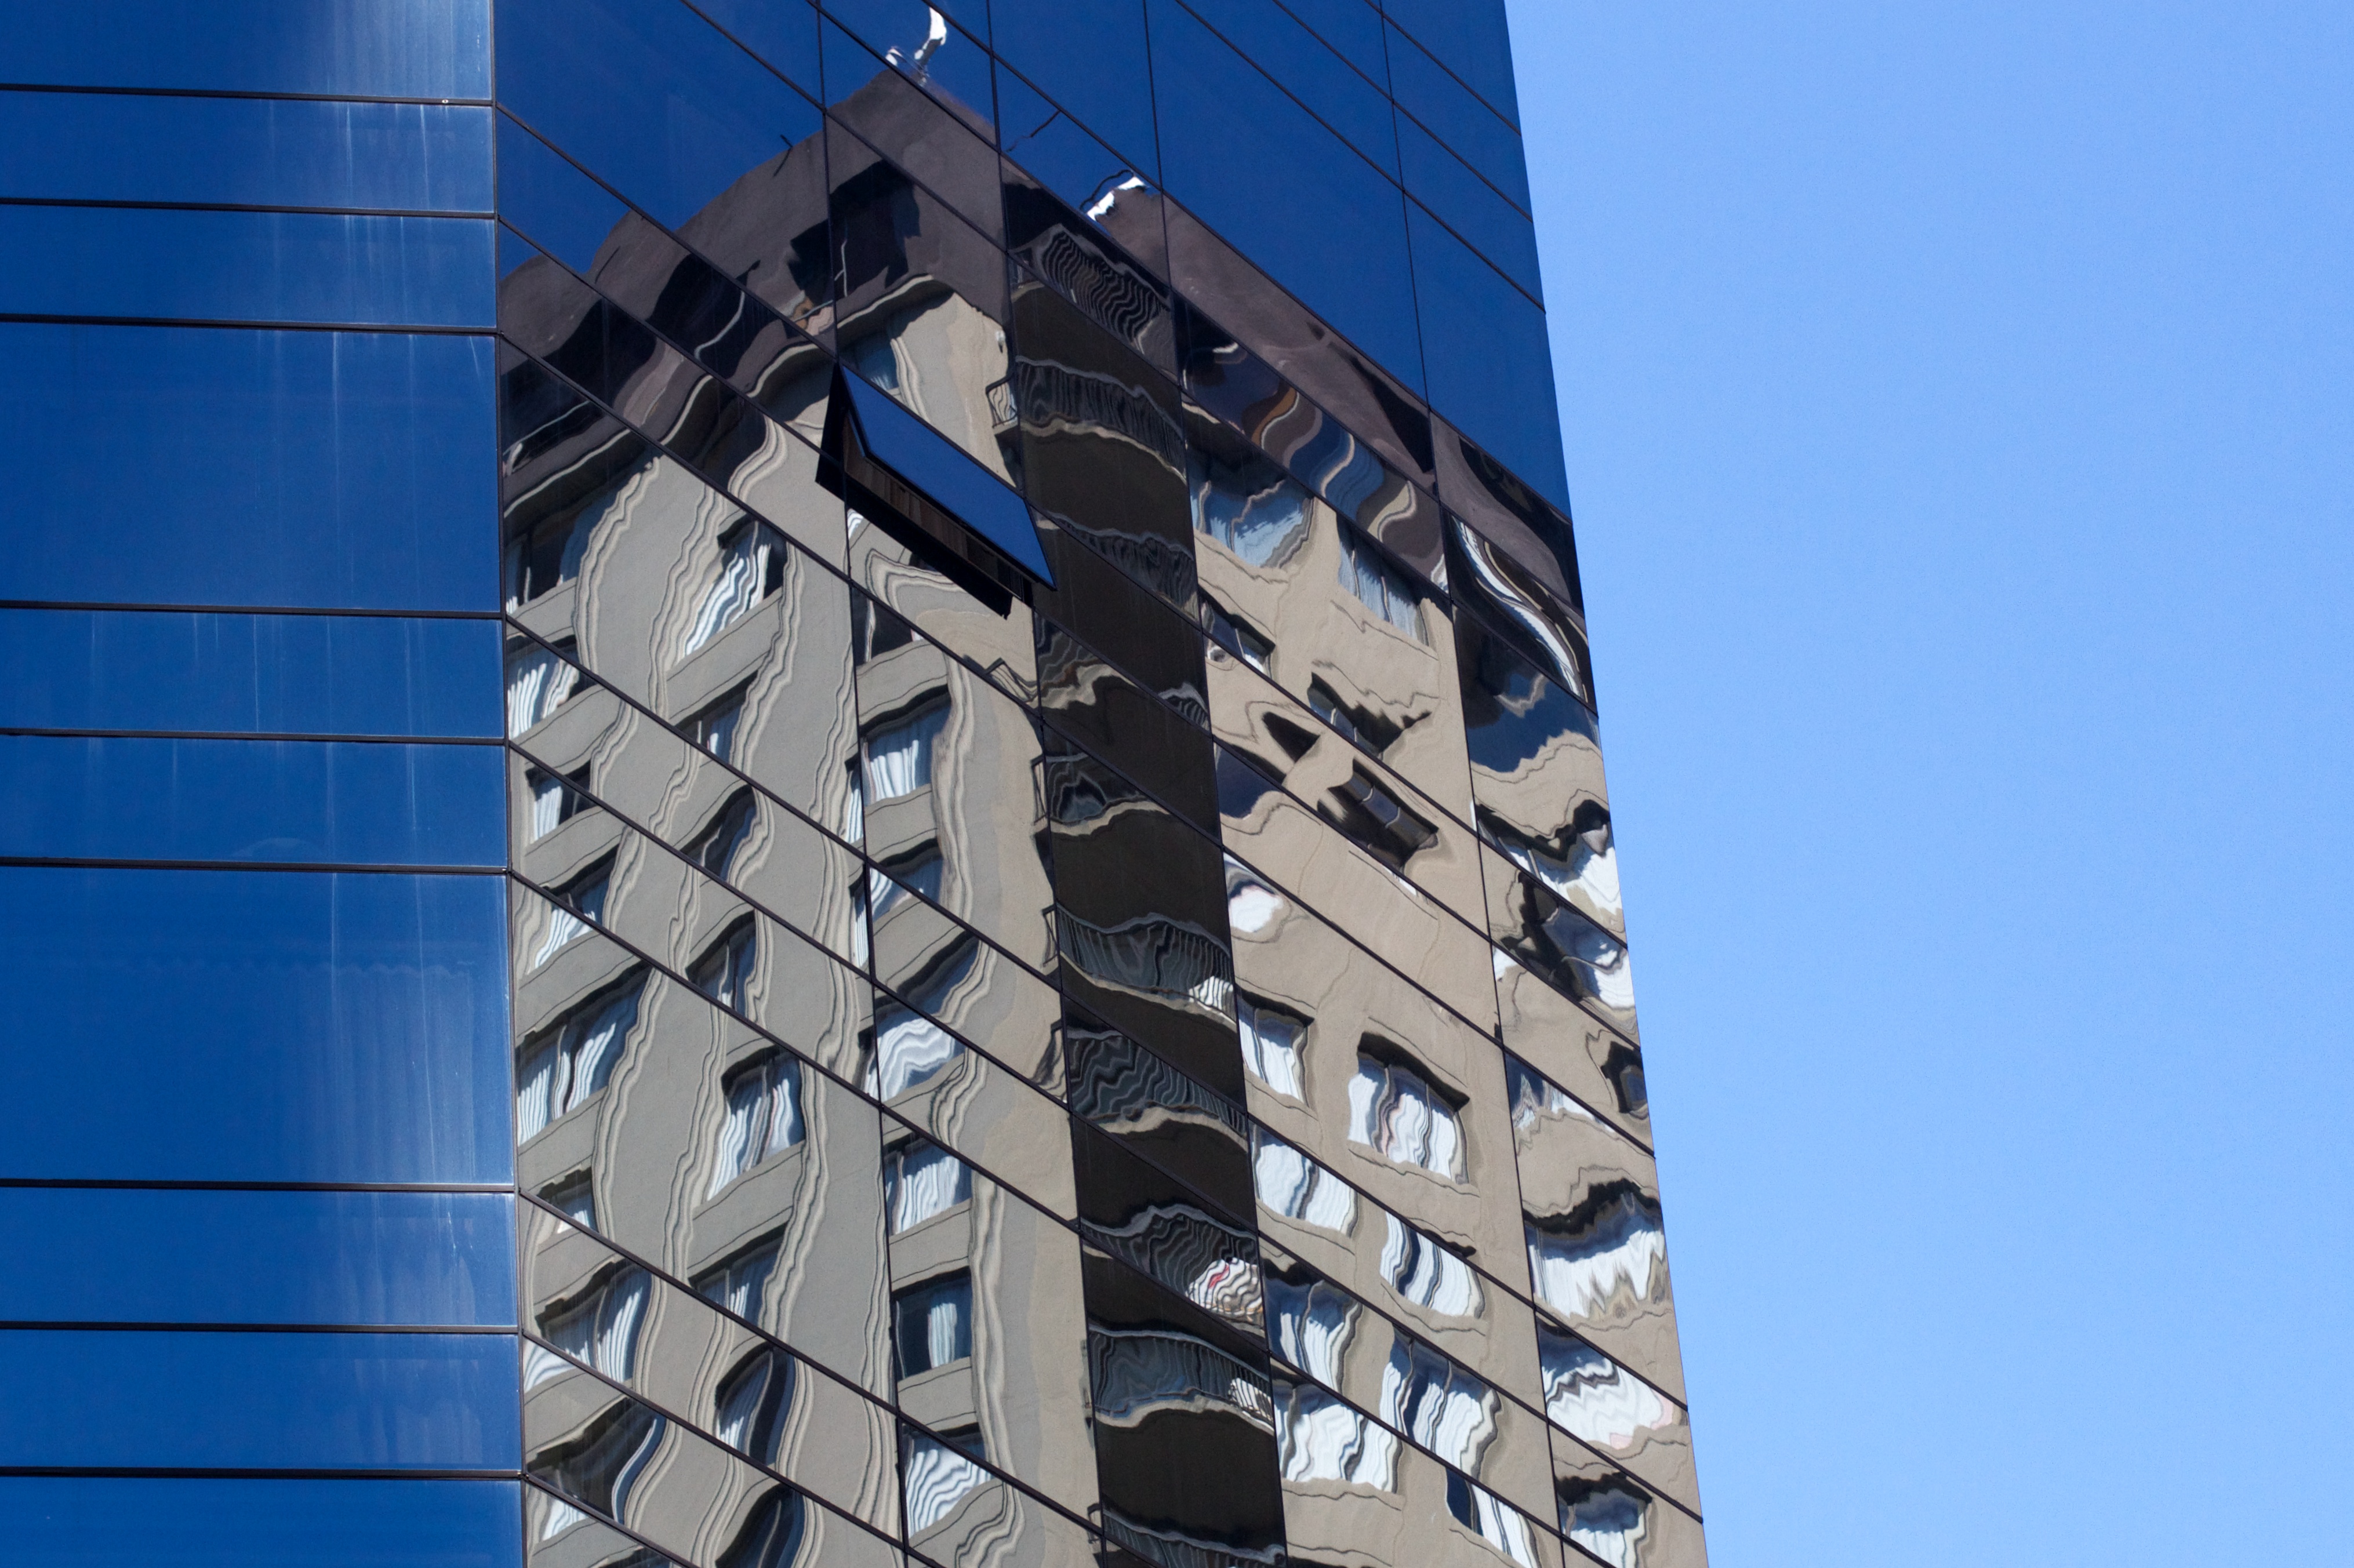
architecture, skyscraper, tower, mast, landmark, facade, blue, tower block, condominium